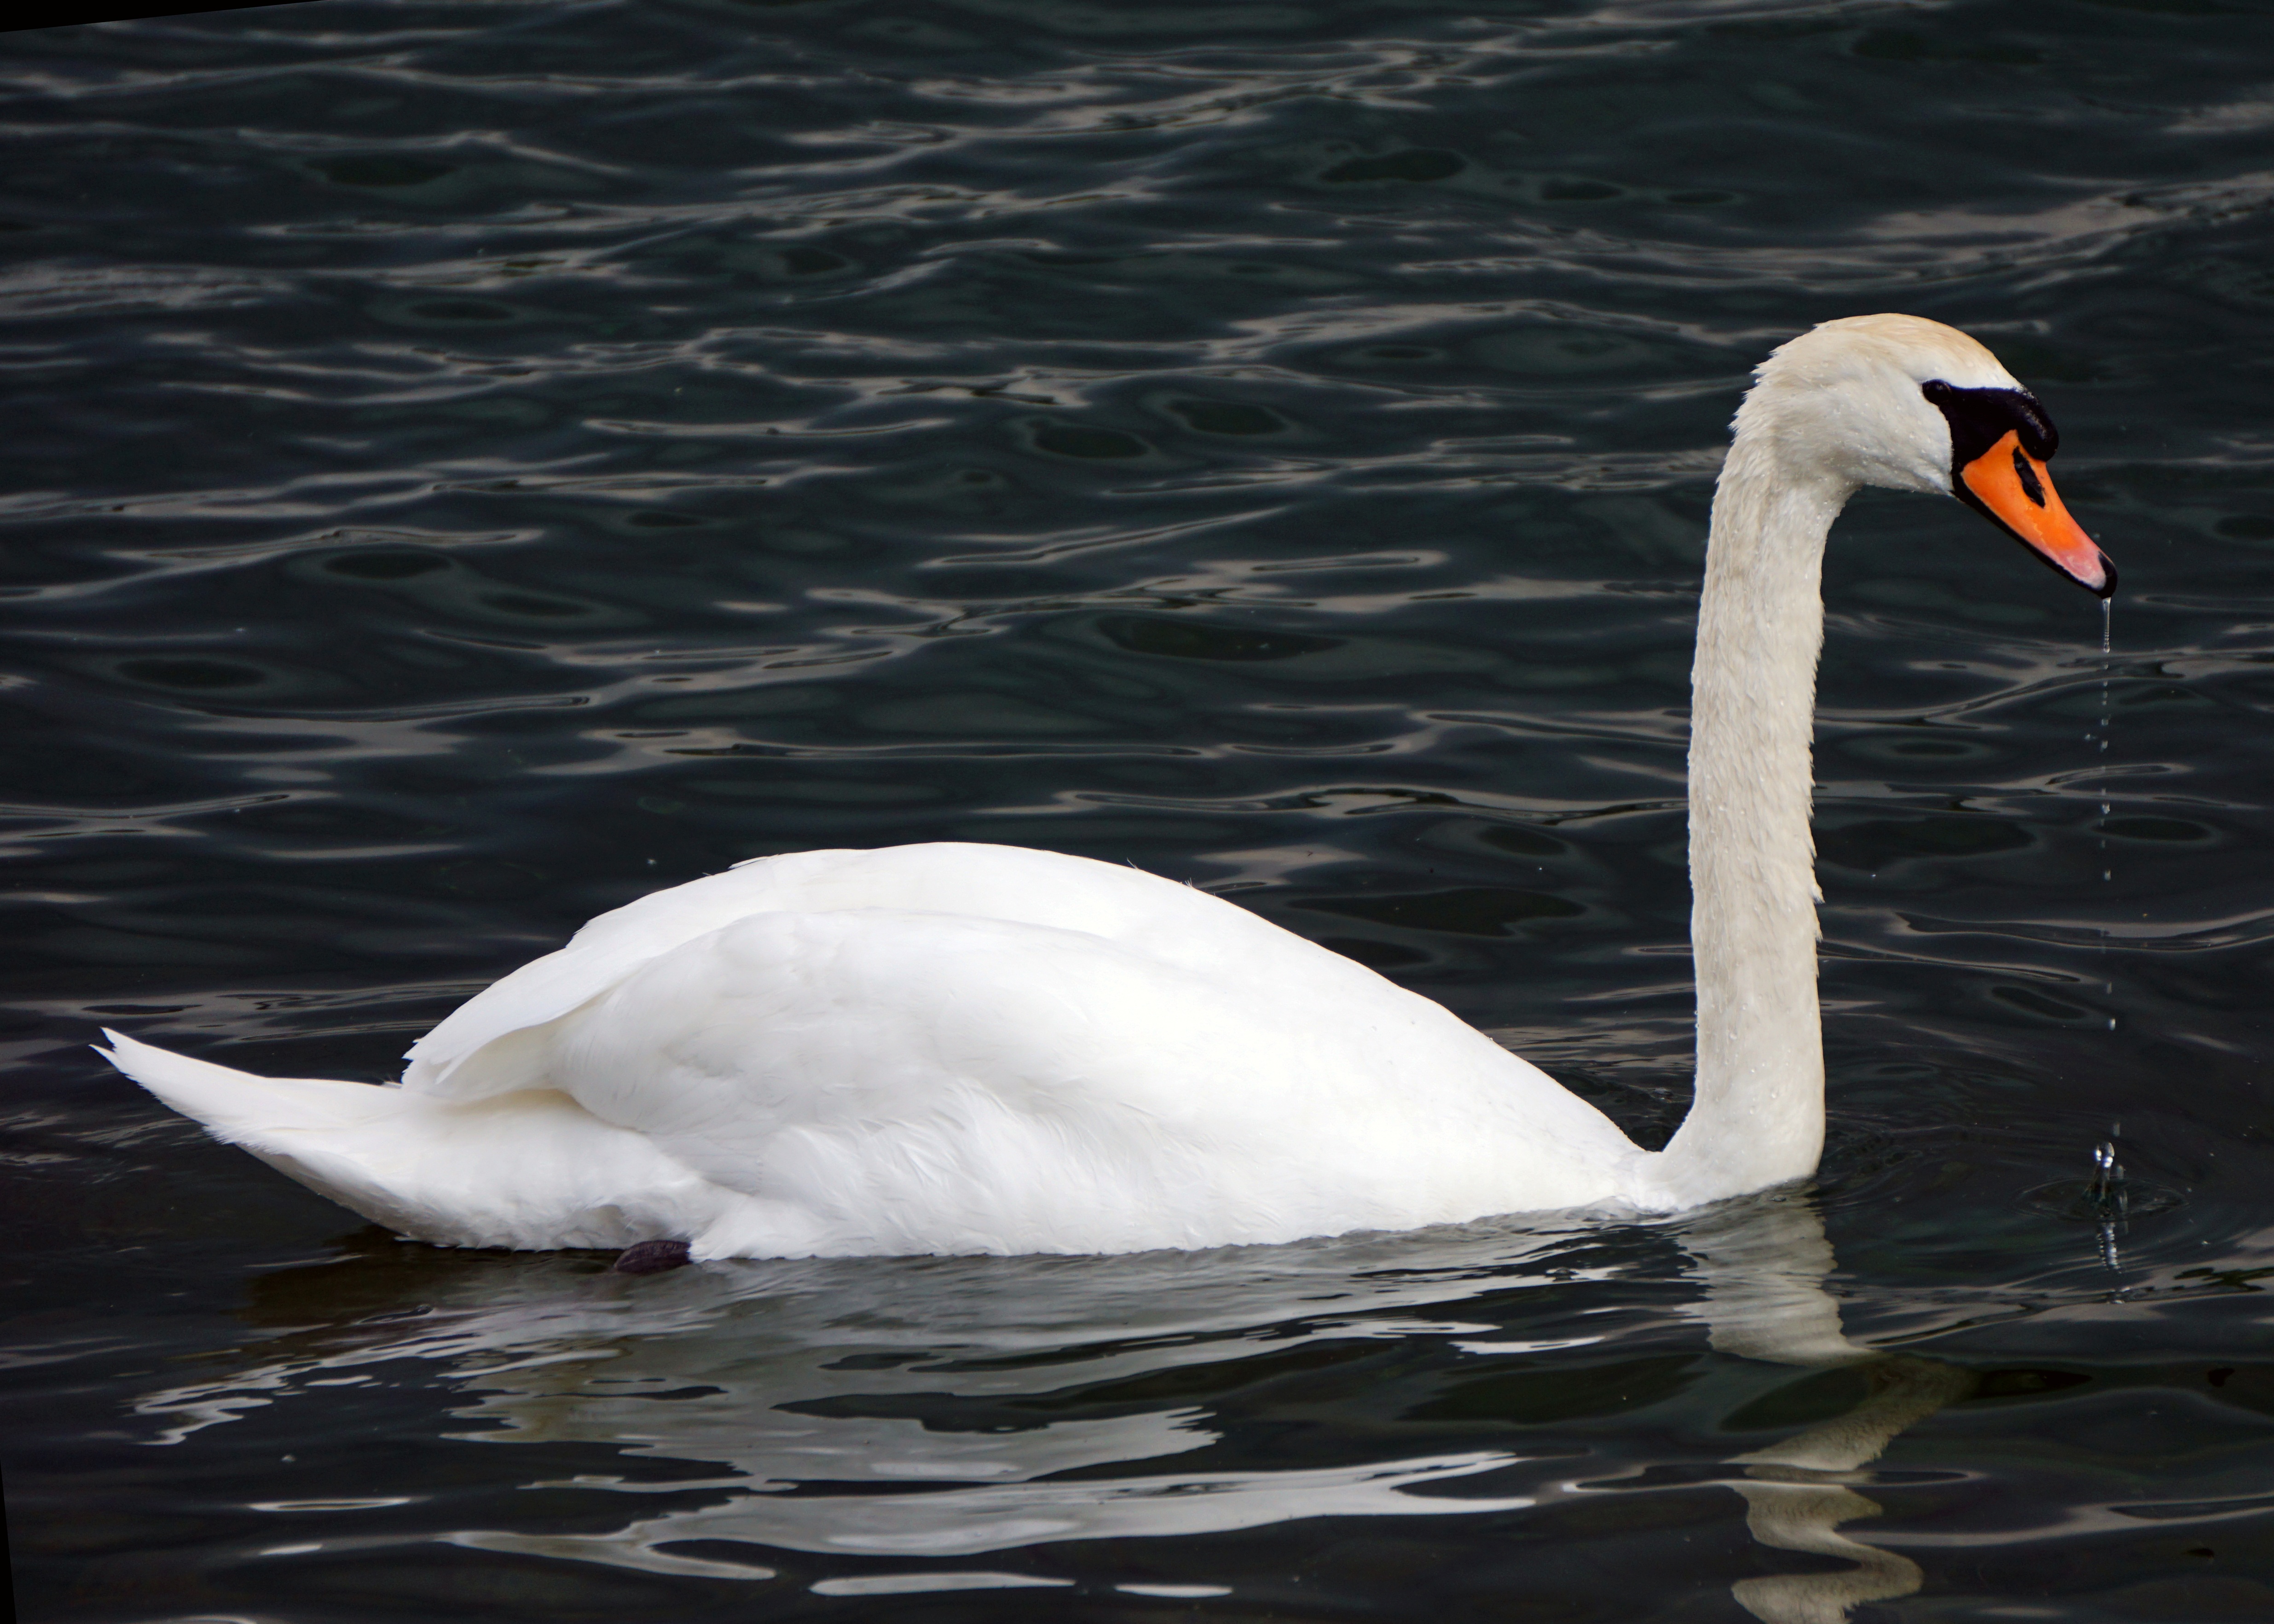
nature, bird, wing, pond, beak, float, fauna, swimming, swan, wings, swans, vertebrate, waterfowl, water bird, mute swan, ducks geese and swans, cygnus cygnus